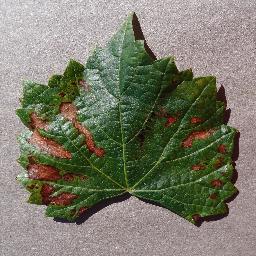
Label: Grape___Esca_(Black_Measles)